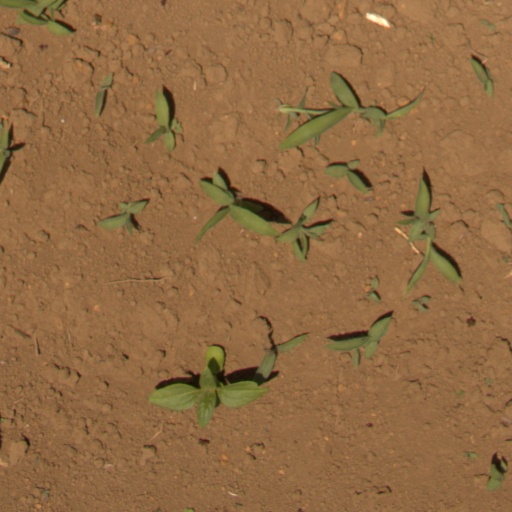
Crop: Jerusalem artichoke